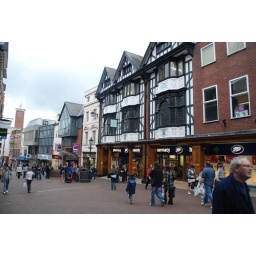
Pride hill is a shopping area near The Bear Steps. The buildings are a chaotic mix of old and new architecture.